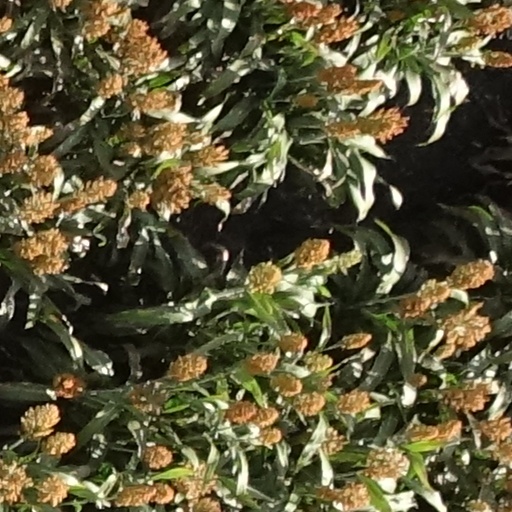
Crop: sorghum